Mangalajodi

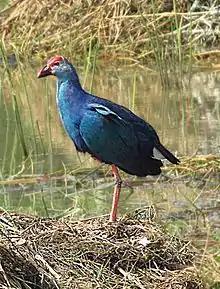
A purple swamphen

This village is not only known as a birding destination for Eco-tourism, but also for ritual performances of local villagers. Many occasions and festivals are celebrated in Mangalajodi. Danda Yatra is one of the oldest, celebrated in the month of Chaitra, performed by the villagers in an amazing way for imparting Indian culture and social-upliftment. Paika Akhada is another dance performed by some villagers.